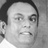
Emotion: happy